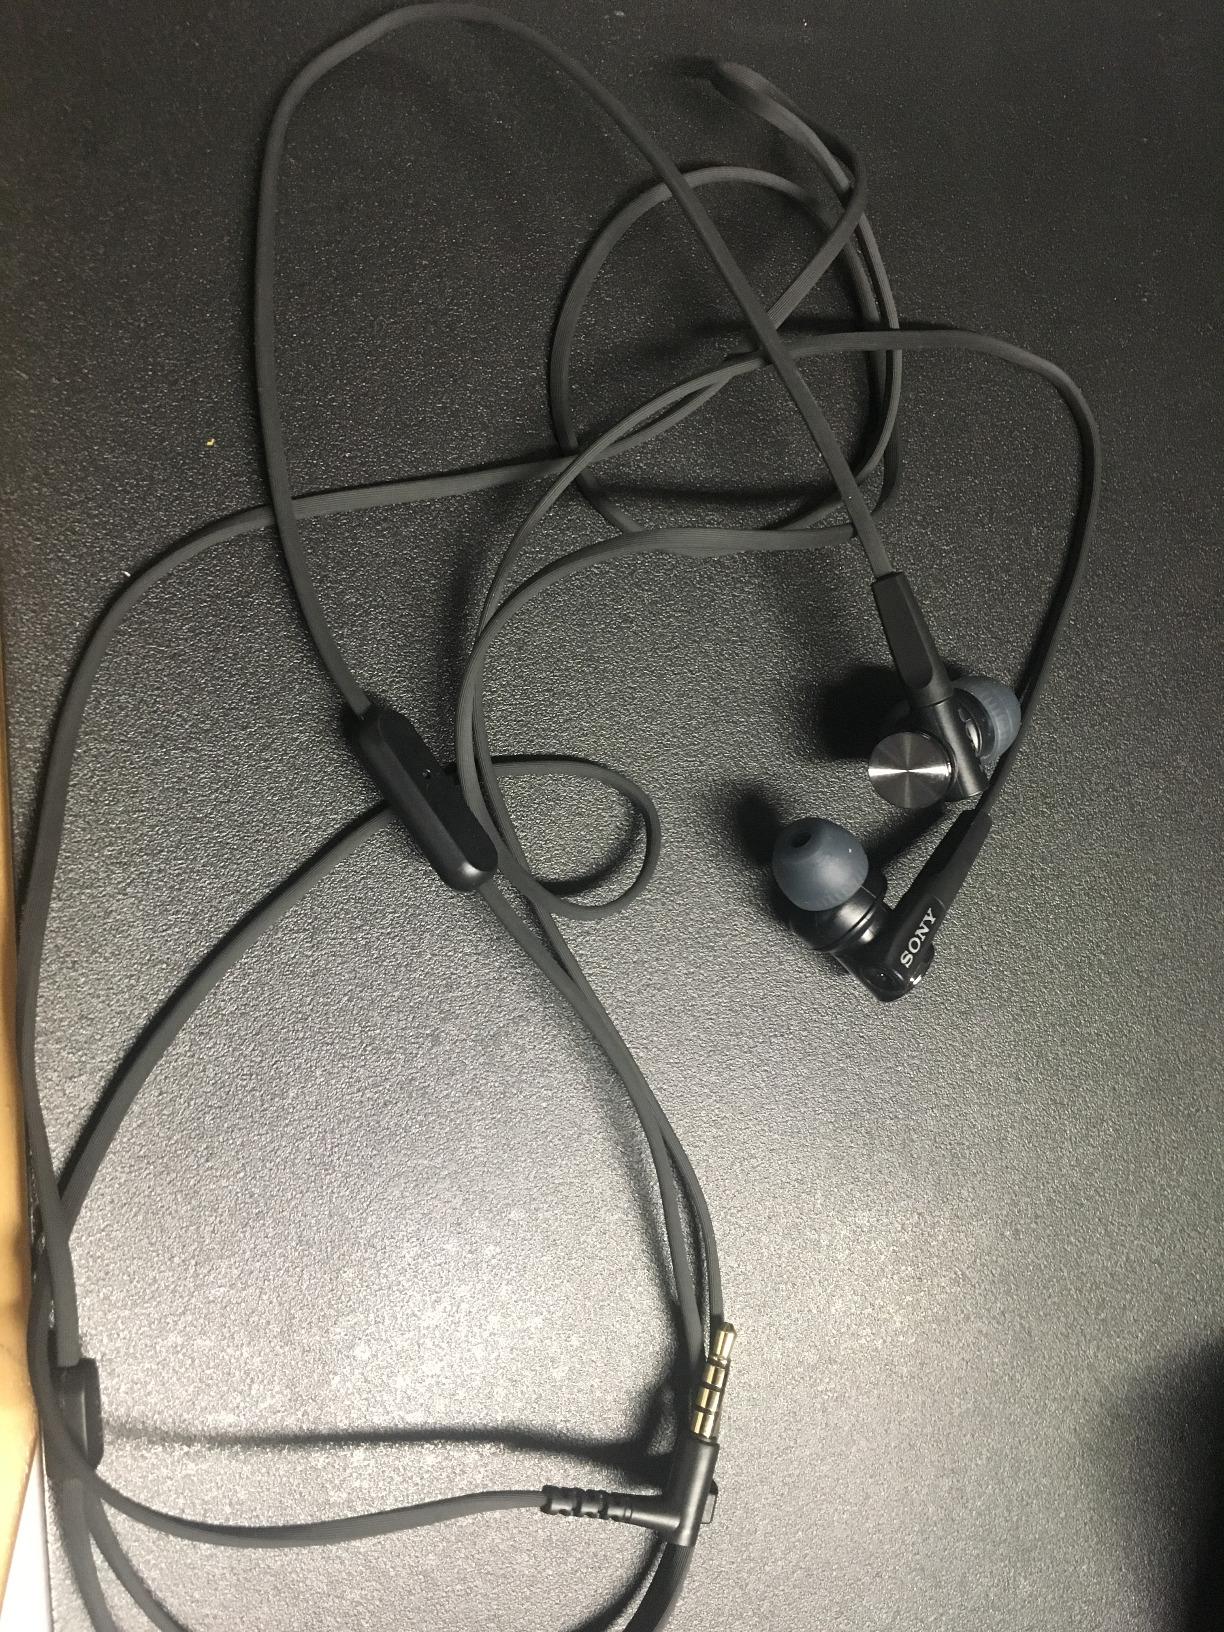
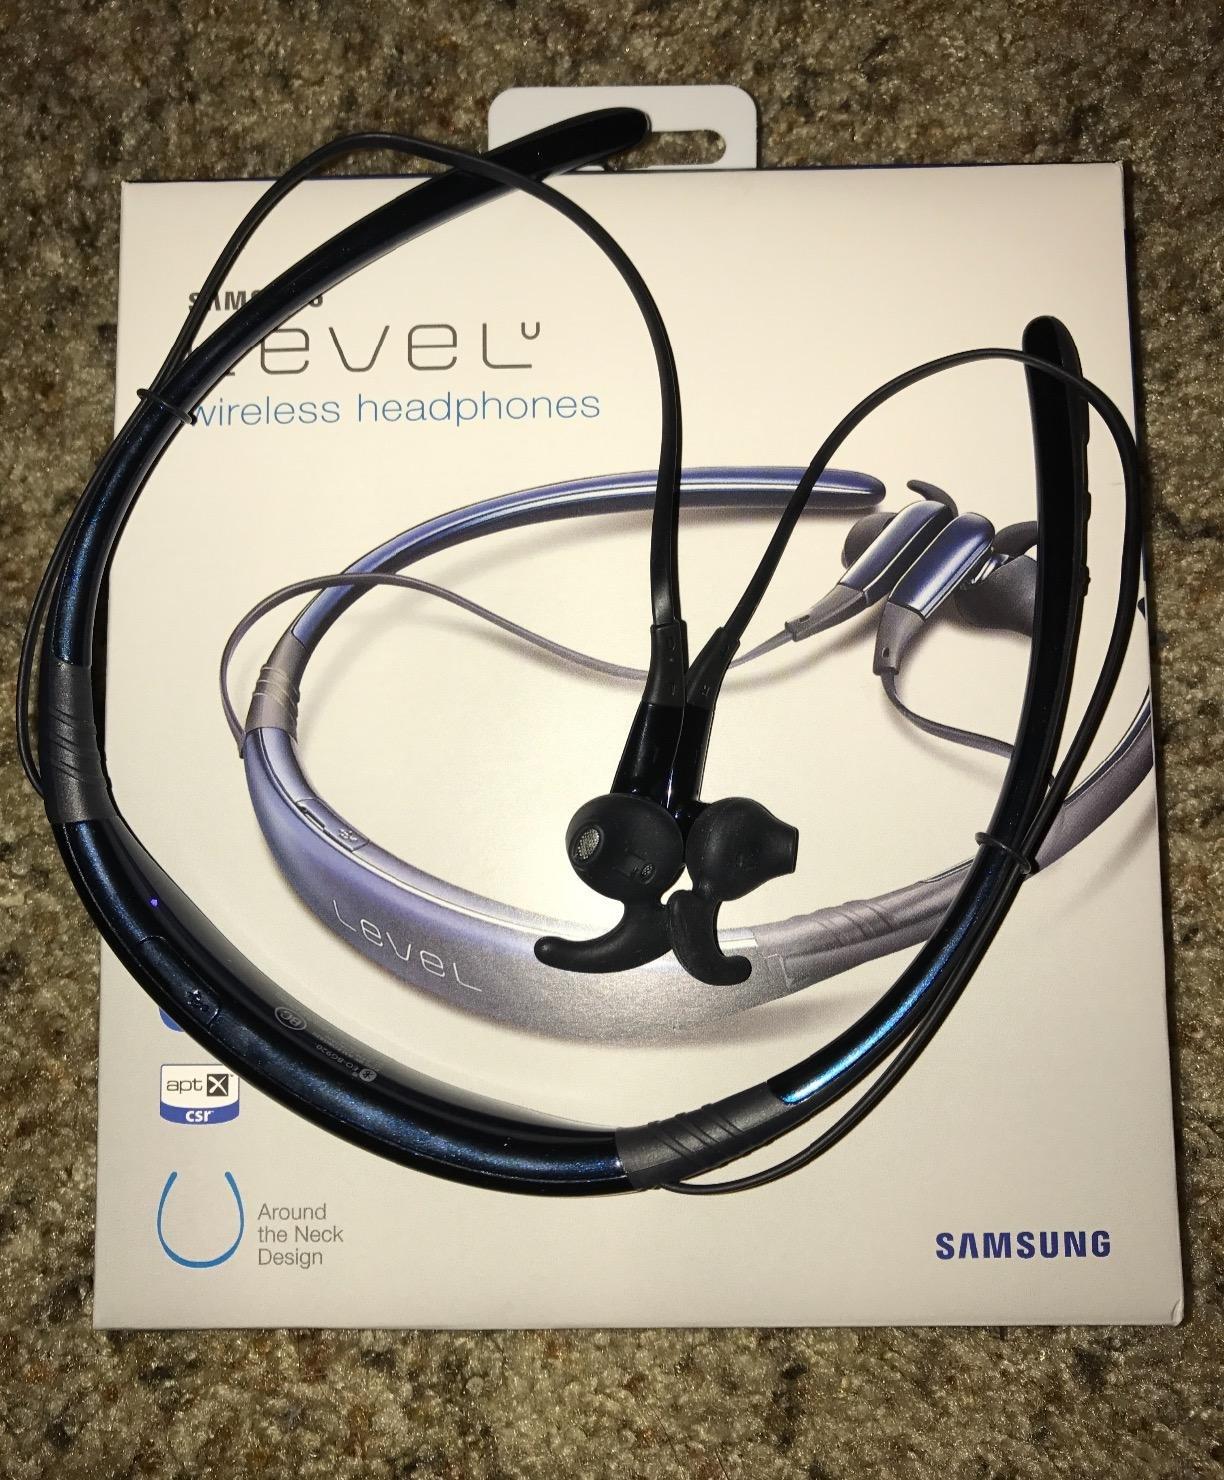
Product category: headphones
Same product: no